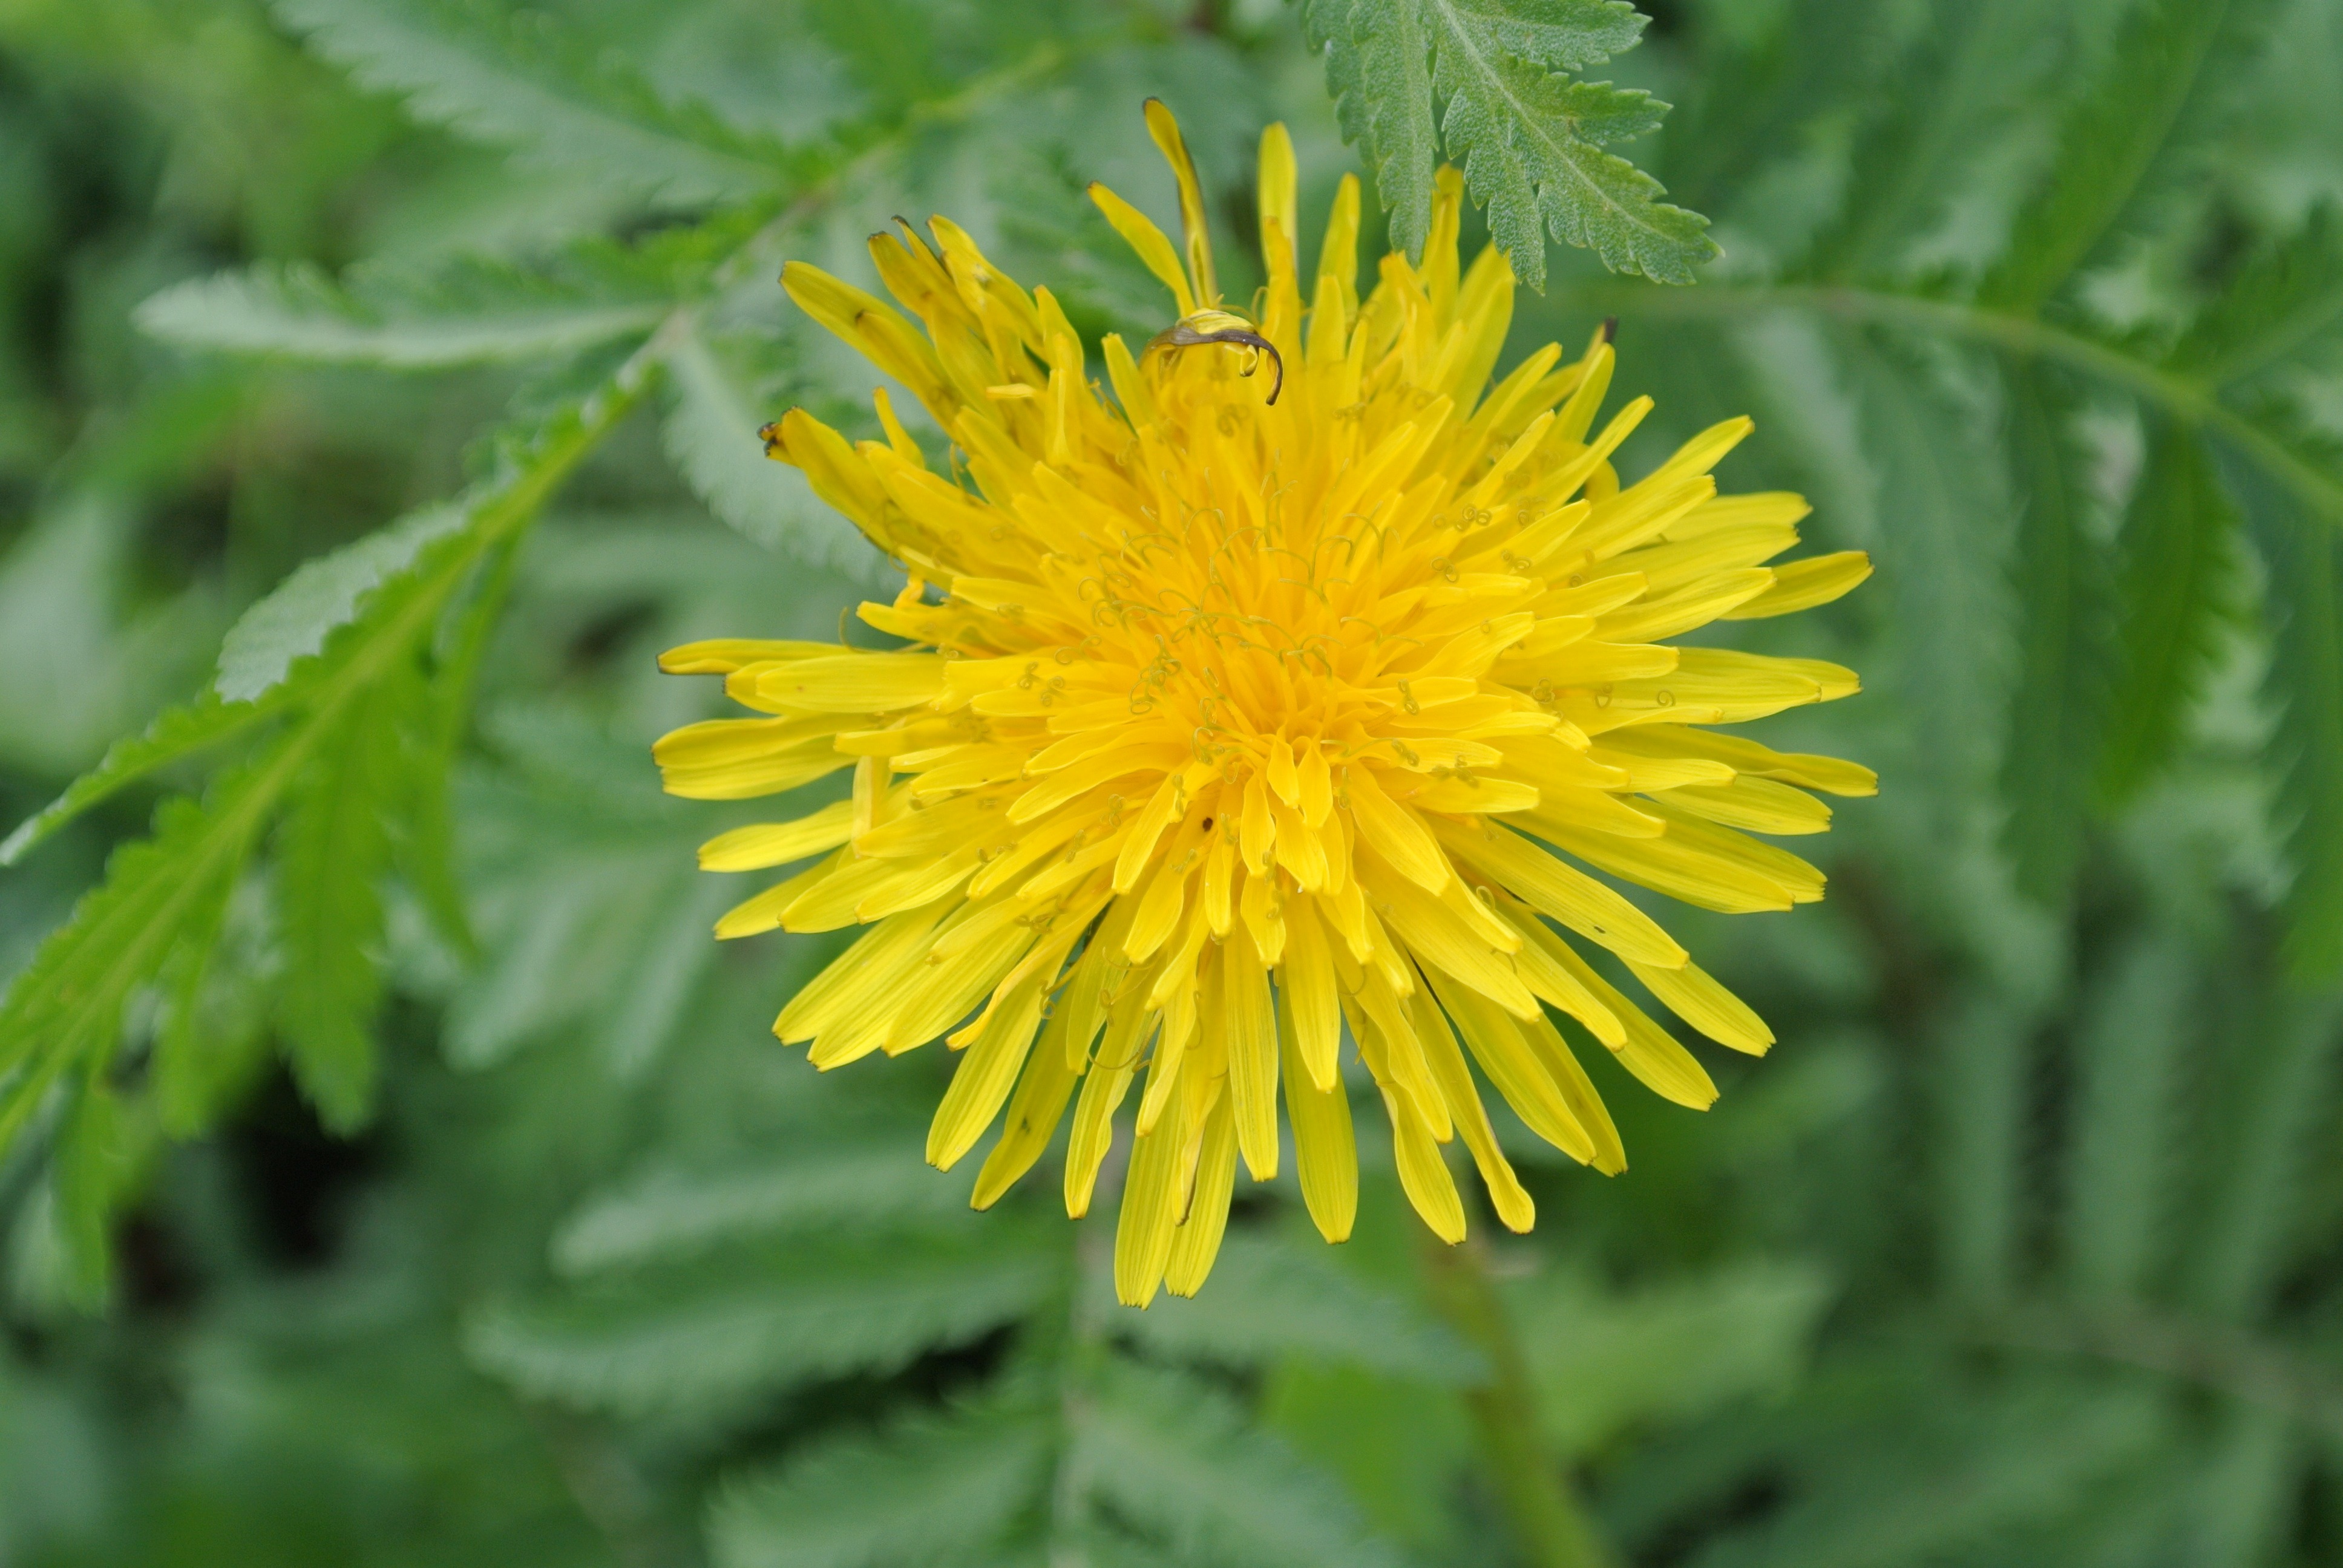
nature, blossom, plant, dandelion, flower, bloom, botany, yellow, flora, wildflower, flowering plant, daisy family, annual plant, land plant, flatweed, dandelion crown, sow thistles